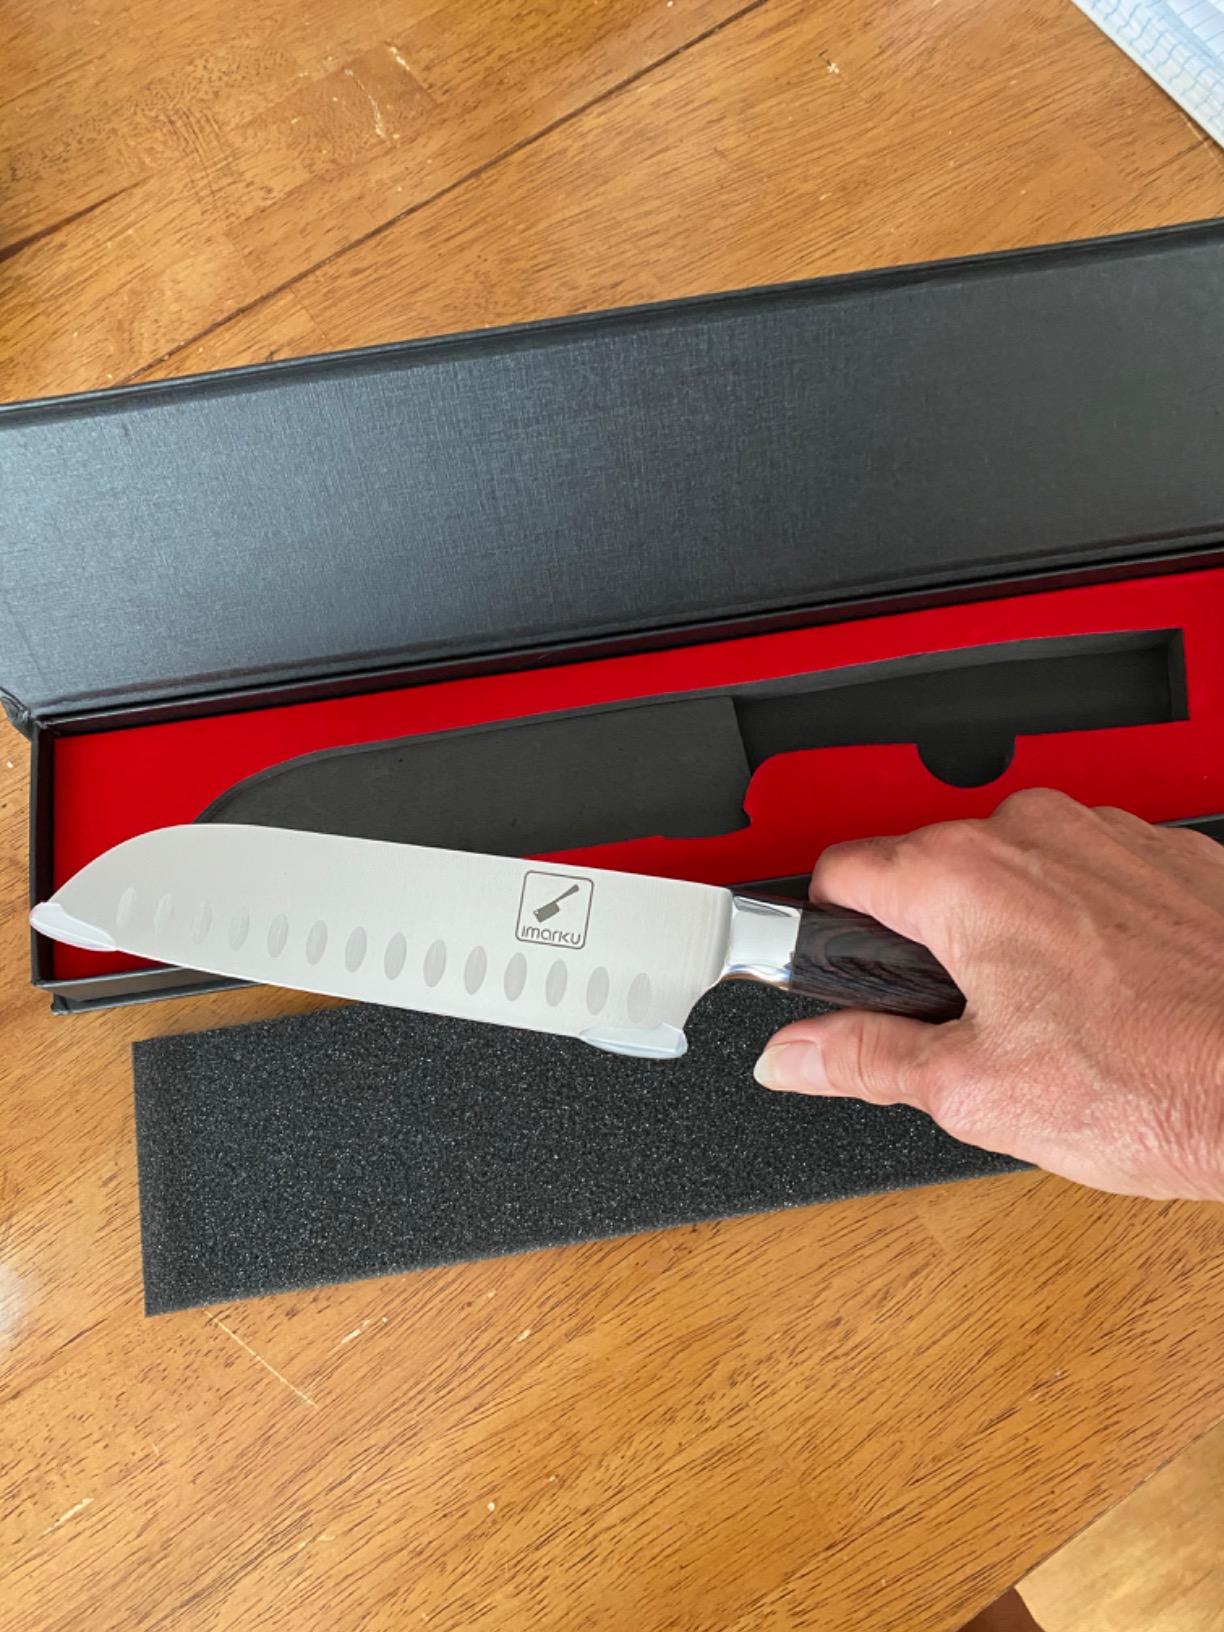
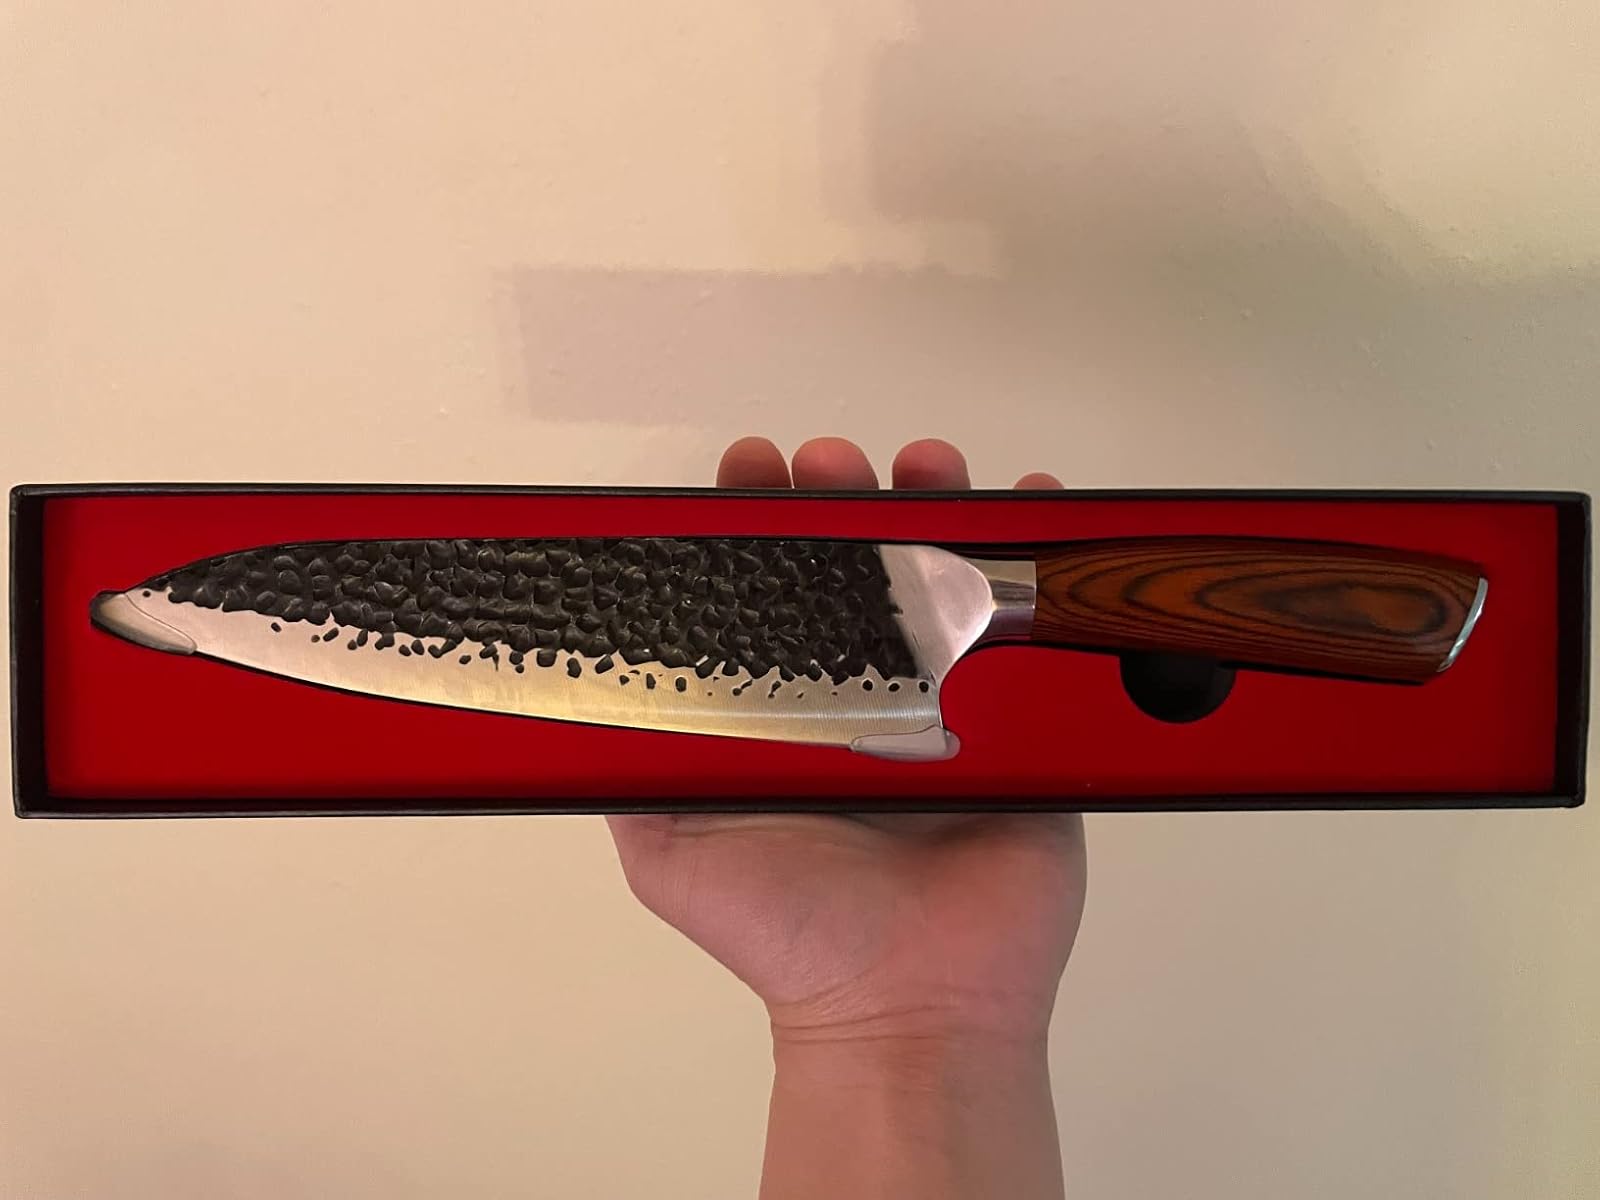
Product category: items_knife
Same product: no